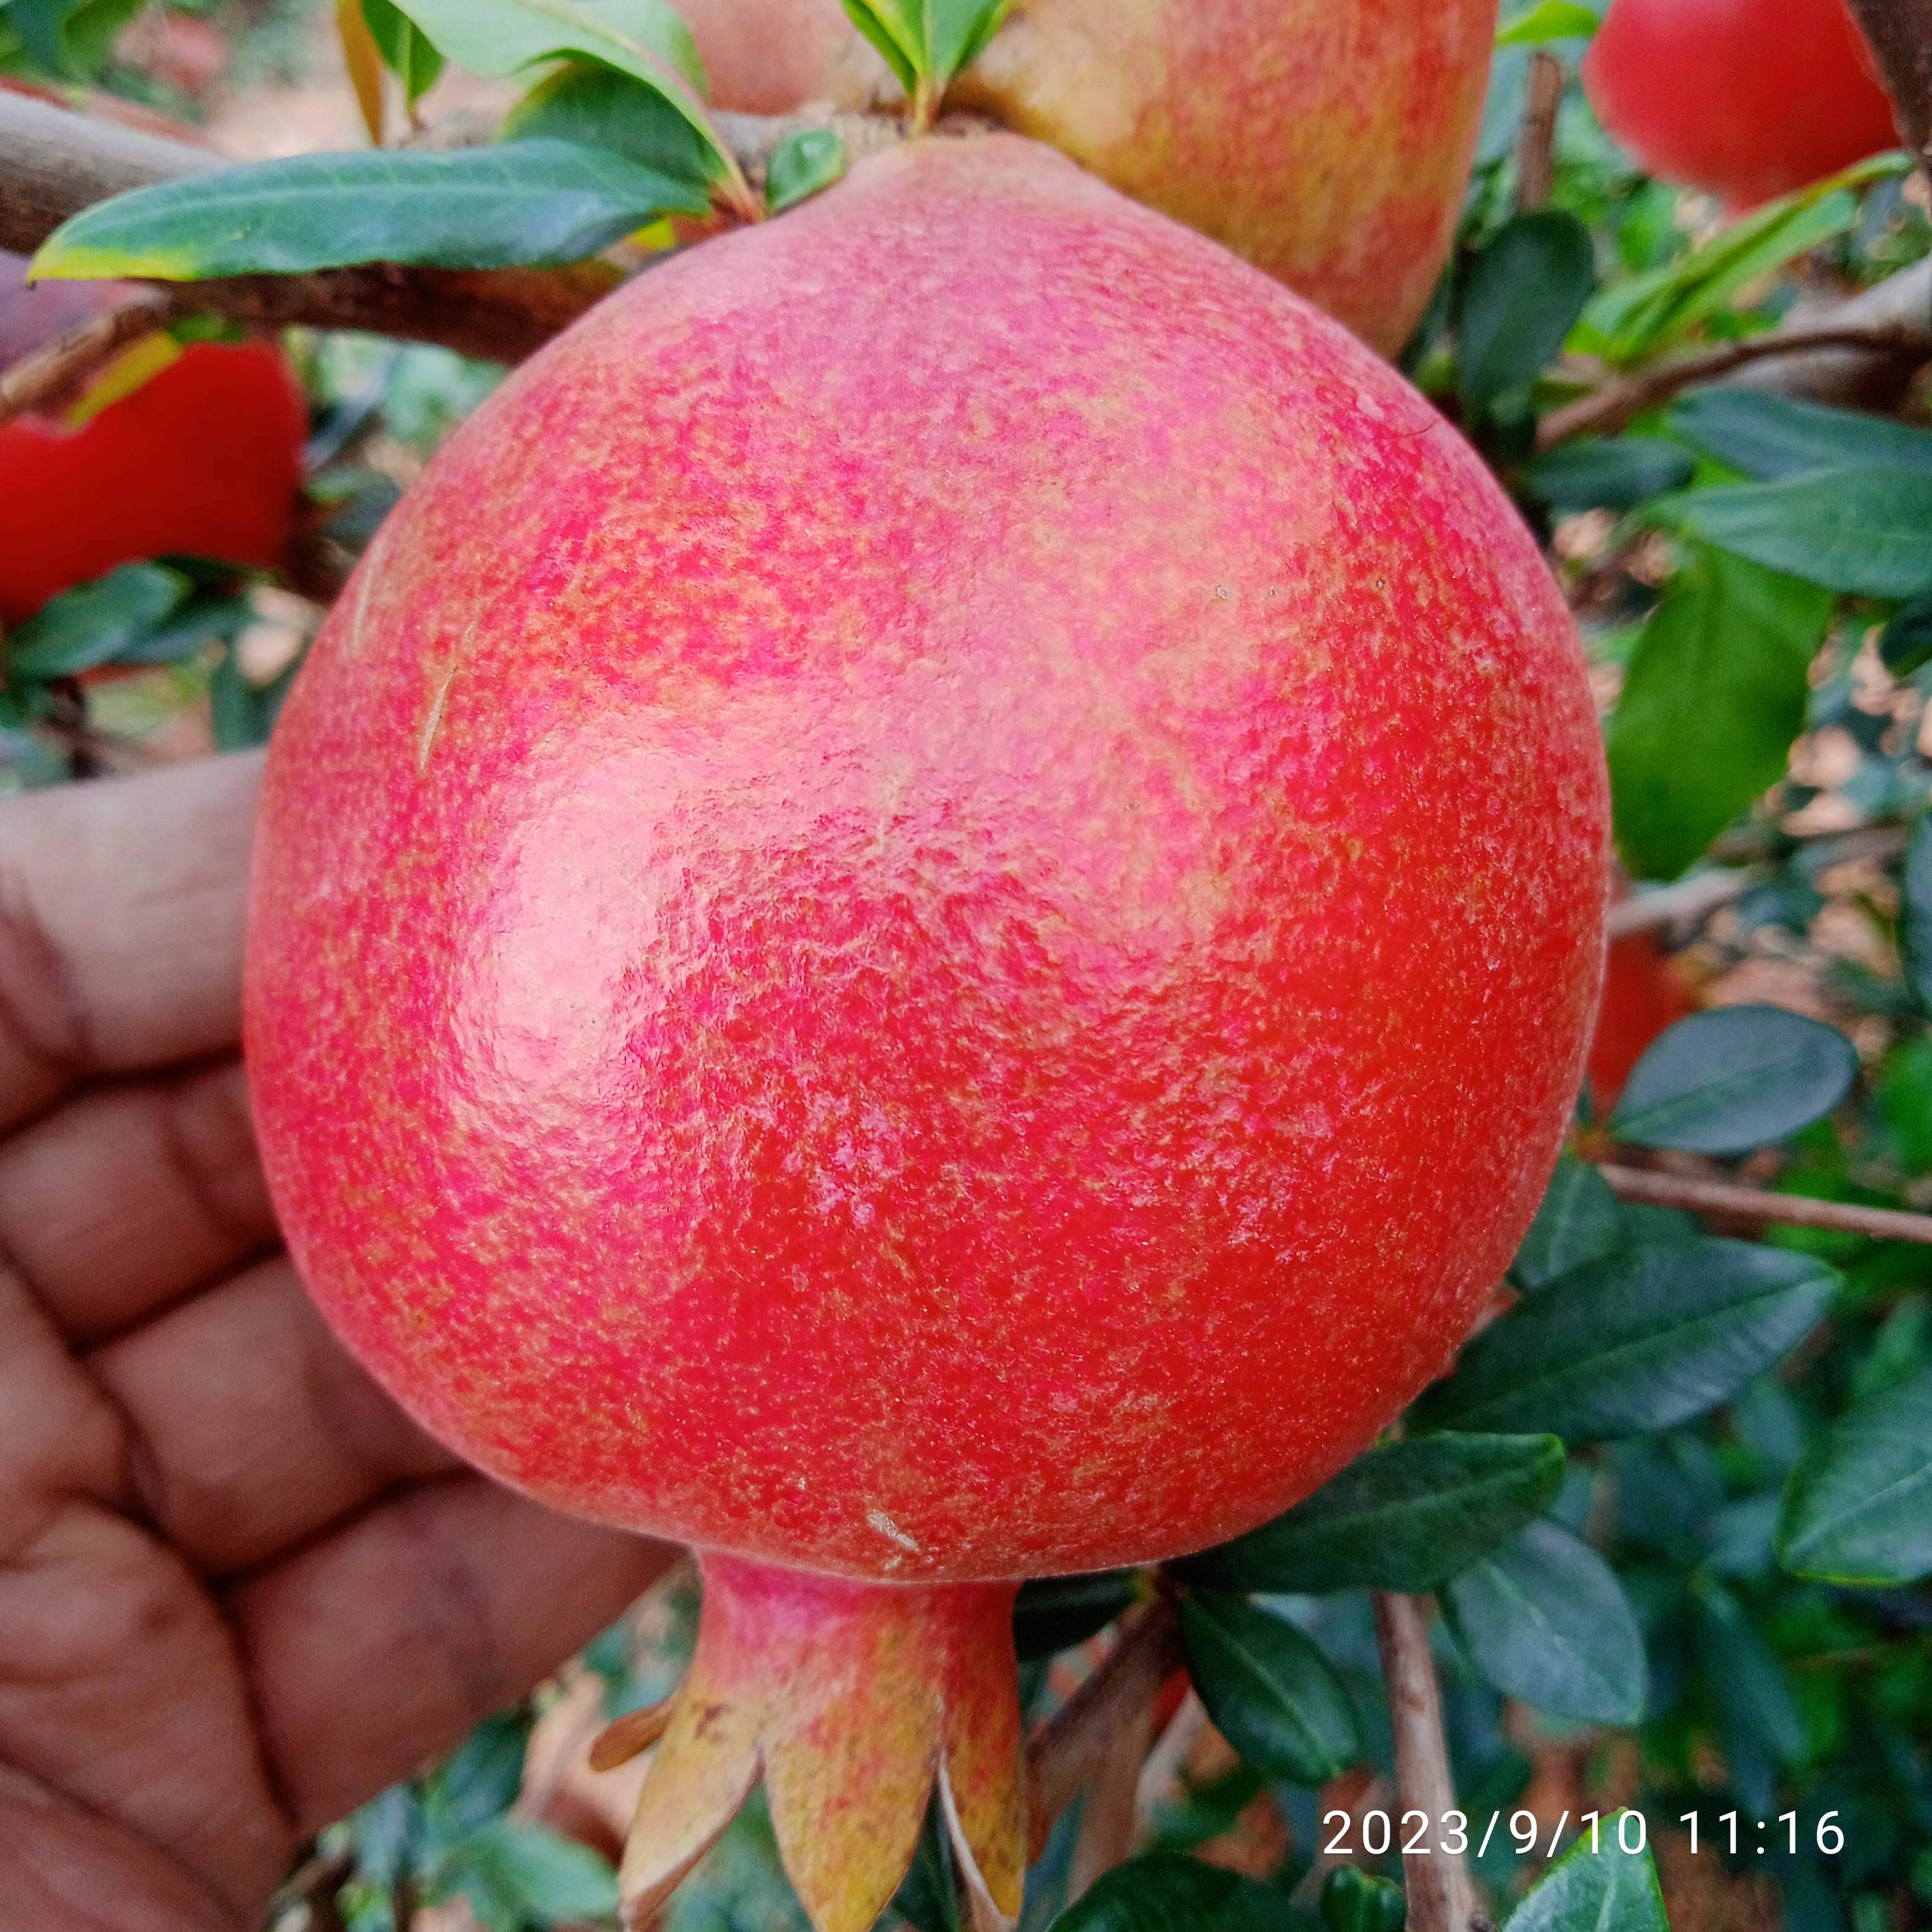
Label: Healthy